Triarthron lecontei

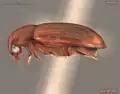
Lateral view

Triarthron lecontei is a species of round fungus beetle in the family Leiodidae. It is found in North America.